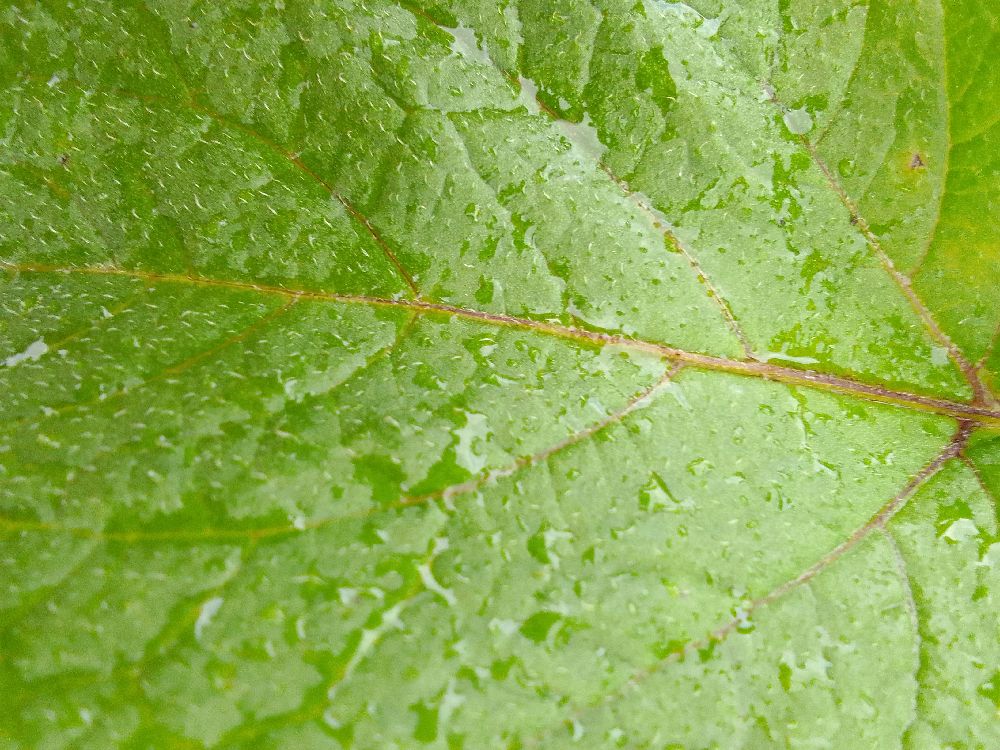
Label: Healthy